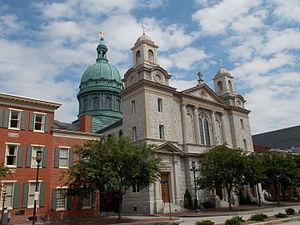
Le diocèse de Harrisburg est un diocèse de l'Église catholique aux États-Unis, suffragant de l'archidiocèse de Philadelphie. Il comptait en 2006 : 247 492 baptisés sur 2 027 835 habitants répartis en 89 paroisses pour 192 prêtres, 411 religieuses et 44 religieux. L'ordinaire est Mᵍʳ Ronald Gainer qui siège à la cathédrale Saint-Patrick de Harrisburg.